Victor D'Amico

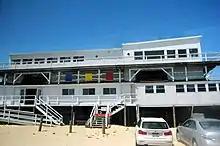
The Victor D'Amico Institute of Modern Art

Adding to the integrity of The Barge, The Mabel & Victor D’Amico Studio & Archive located in the house that Victor and Mabel D'Amico built comprises an extensive collection of research materials that relate to their teaching and art practice: photos, films, articles, books, motivational materials and artwork. From early modernist architecture and furnishings to found object sculptures and collected items, The House contains many treasures from the private world of D'Amico and his wife Mabel and is open to the public for tours and private functions throughout the year by appointment only.